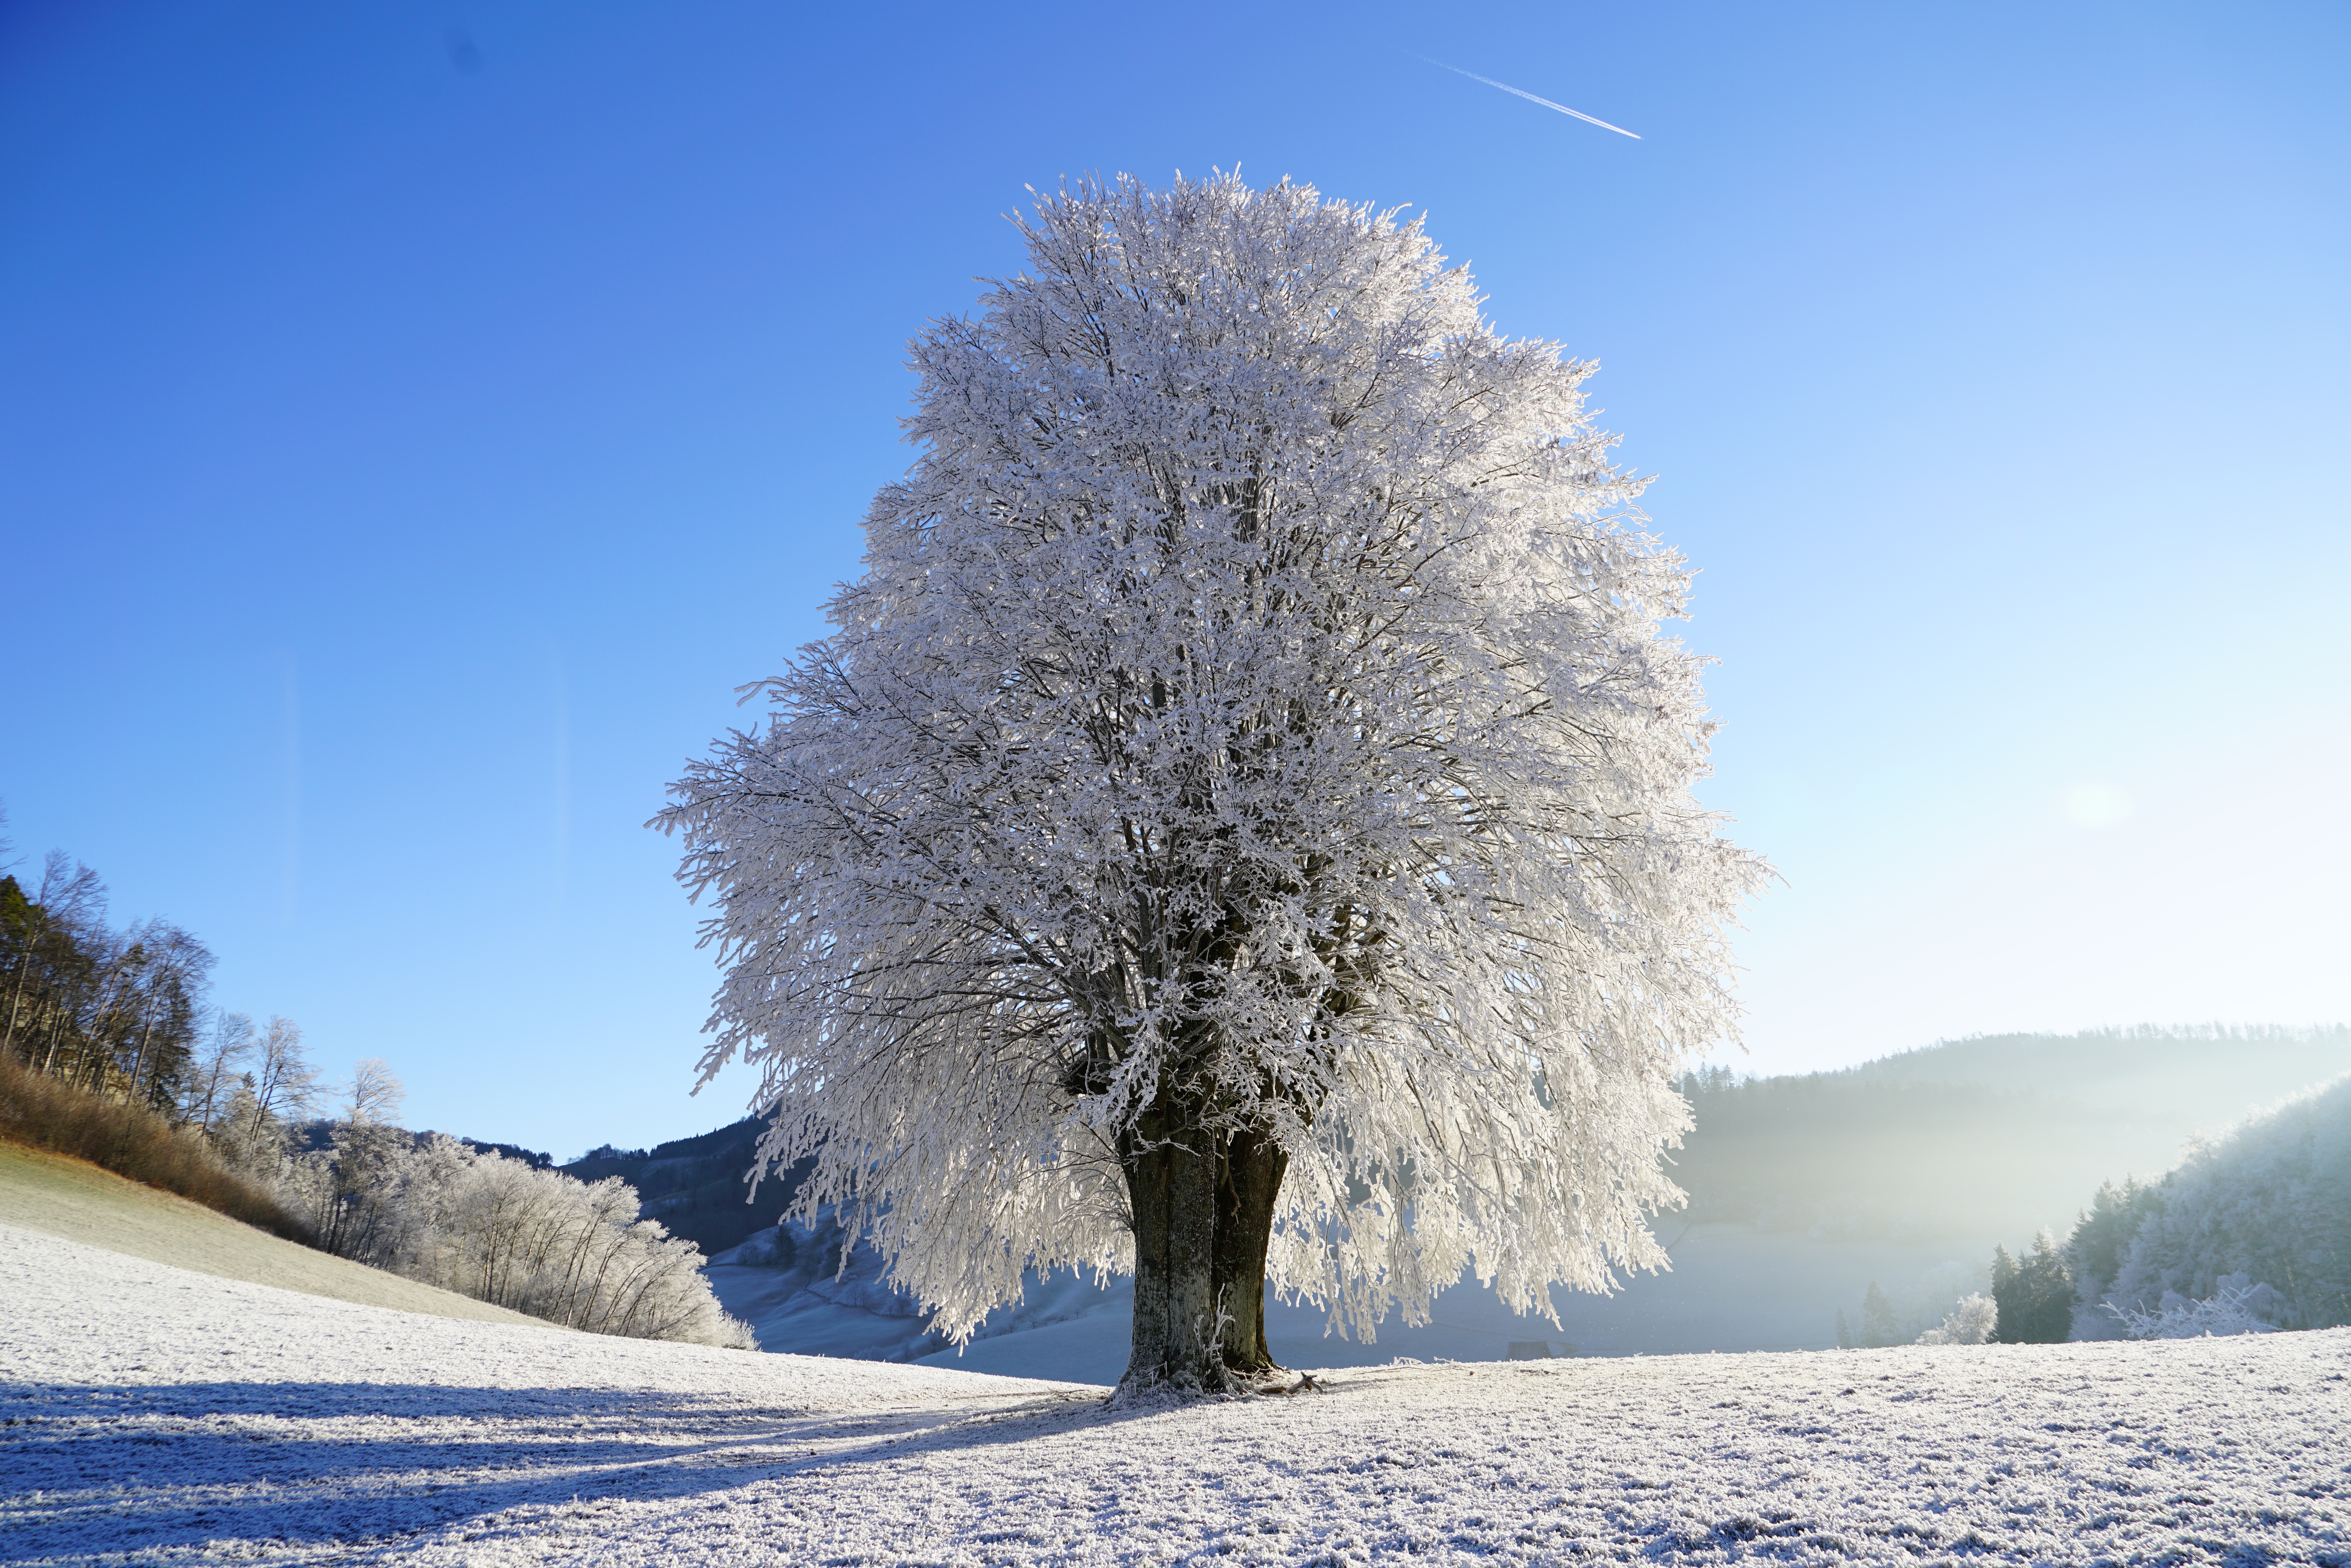
landscape, tree, nature, branch, snow, cold, winter, cloud, sky, white, sunlight, morning, frost, ripe, idyllic, ice, snowy, frozen, iced, icy, crystal, frosty, idyll, wintry, winter magic, jura, hoarfrost, freezing, winterimpression, eiskristalle, crystals, single tree, hardest, single standing, crystal formation, solitary tree, woody plant, swiss jura, leutschenberg, schoenthal, eastern jura